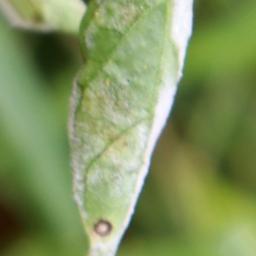
Label: powdery mildew